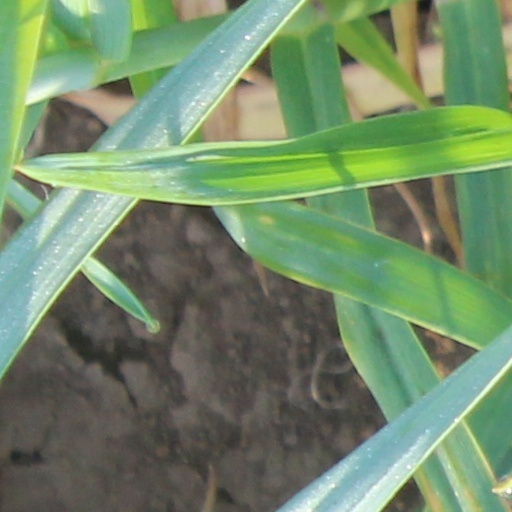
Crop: wheat